Torrin

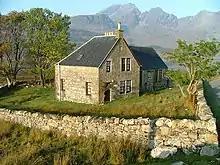
Old school, now a commercially run bunkhouse

The crofting and fishing village of Torrin lies on the eastern shore of Loch Slapin, southwest of Broadford ("An t-Àth Leathann"), on the road to Elgol ("Ealaghol"). There is a mixture of Victorian white-washed cottages and modern flat-pack houses, and the village has good views of Blaven and Loch Slapin.